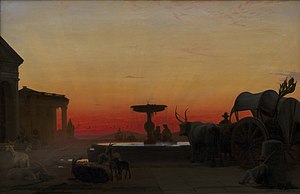
H.J. Hammer
H.J. Hammer, En plads i Ariccia efter solnedgang, 1862, Statens Museum for Kunst.
Hans Jørgen Hammer var en dansk genre-, historie- og portrætmaler. Han var bror til William Hammer.